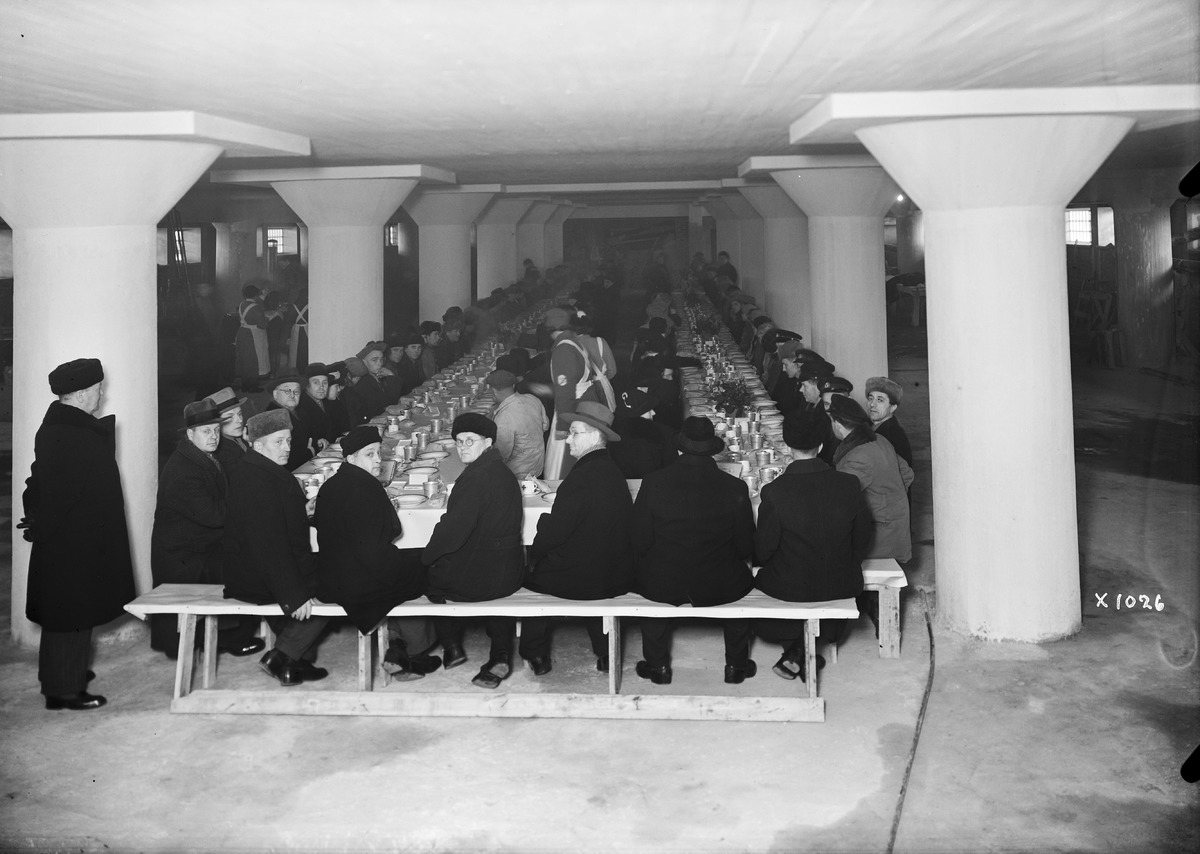
SOK:n Oulun uuden toimitalon harjannostajaiset
The roofing celebration of SOK's new office building in Oulu
sisällön kuvaus: SOK:n Oulun uuden toimitalon harjannostajaiset 22.11.1937. content description: The roofing celebration of SOK's (Finnish Retailing Cooperative Organisation) new office building in Oulu on November 22, 1937.
Vuosi: 1937
Paikka: Suomi, Oulu, Suomi, Pohjois-Pohjanmaa, Oulu
Aiheet: SOK; osuuskaupat; harjannostajaiset; harjakaiset; sisäkuva; ryhmäkuva; liikerakennukset; osuuskunnat; osuusliikkeet; toimistorakennukset; office buildings; commercial buildings; roofing celebrations; retailing cooperatives; consumer cooperatives; cooperative shops